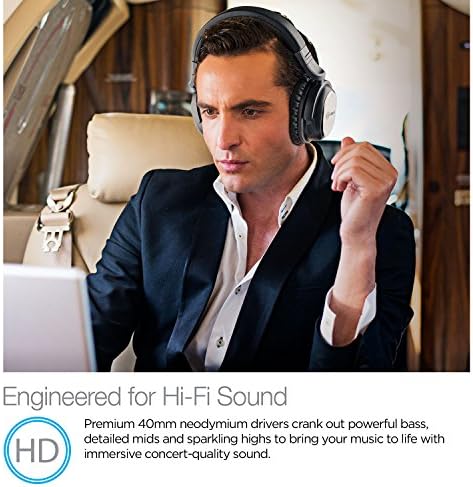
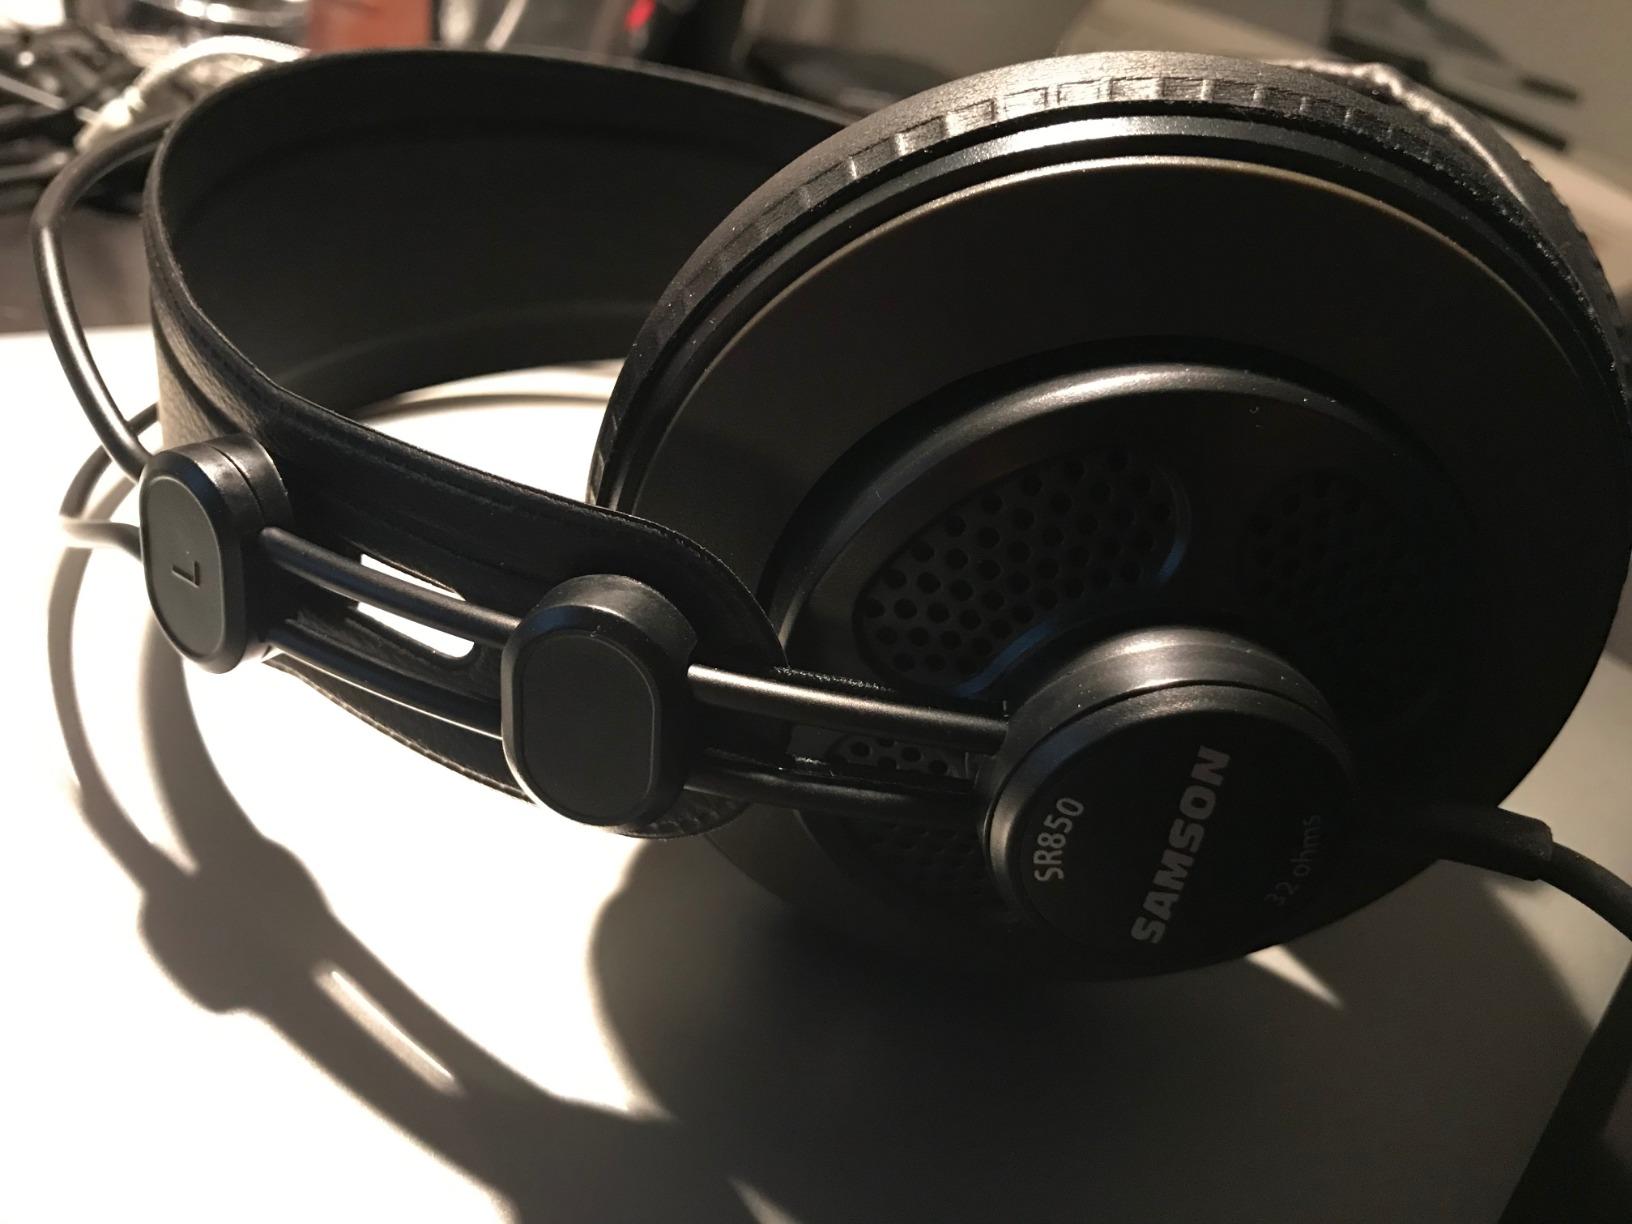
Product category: headphones
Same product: no